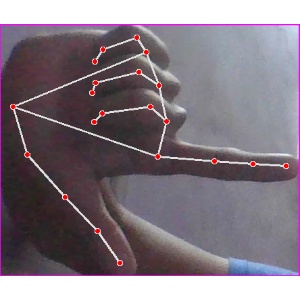
अक्षर: ख